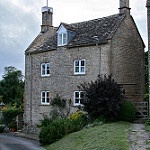
Label: buildings